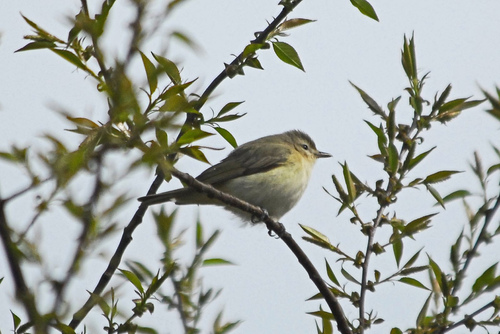
tiny eyes, a long slender beak and a big belly consists of this bird.
this is a bird with a white belly, yellow cheek patch and a grey back and head.
this gray bird is round and short with an extremely small head.
this bird is grey with white on its stomach and has a very short beak.
a roundish bird with a white breast and gray back and wings.
this bird has a white belly with a breast, with a short pointed bill and a lifted back
this bird is brown with white and has a very short beak.
this bird has a fat, round body and a pointy beak.
this bird has a tiny grey bill with grey crown and a white belly.
a small green bird, with a white abdomen, and a pointed bill.
Species: Tennessee Warbler